Henry Bell (engineer)

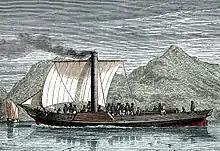
PS Comet sailing on passenger service on the River Clyde 1812

In 1812, he and John Robertson built the steam-boat the "PS Comet", of 30 tons burthen, with an engine of three horsepower. The Comet, named after a great comet which had been visible for several months in 1811–12, was built by Messrs John Wood and Co., at Port Glasgow 3 miles east of Greenock on the south bank of the River Clyde as it widens into the Firth of Clyde. The "Comet" made a delivery voyage from Port Glasgow 21 miles upriver to the Broomielaw, Glasgow, then sailed from Glasgow the 24 miles down to Greenock, making five miles an hour against a head-wind. "(some sources give a date of 18 January 1812 for a trial trip, McCrorie gives 6 August 1812 for the delivery, with the historic trip a day or so later.)" In August, Bell advertised a passenger service on the "Comet" between Glasgow, Greenock and Helensburgh three times a week, returning on alternate days, "to ply upon the River Clyde from Glasgow, to sail by the power of air, wind, and steam."